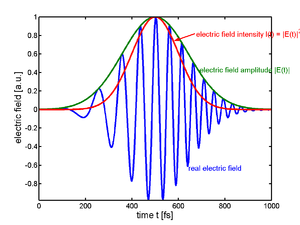
Un peigne de fréquences est la représentation graphique du spectre produit par un laser impulsionnel à modes bloqués, comme un laser femtoseconde. Cette représentation consiste en une succession discrète mais régulièrement espacée de composantes fréquentielles. Un peigne de fréquences est aussi connu sous le nom de peigne de Dirac mais cette dénomination est plus employée dans le domaine des mathématiques que de la physique.